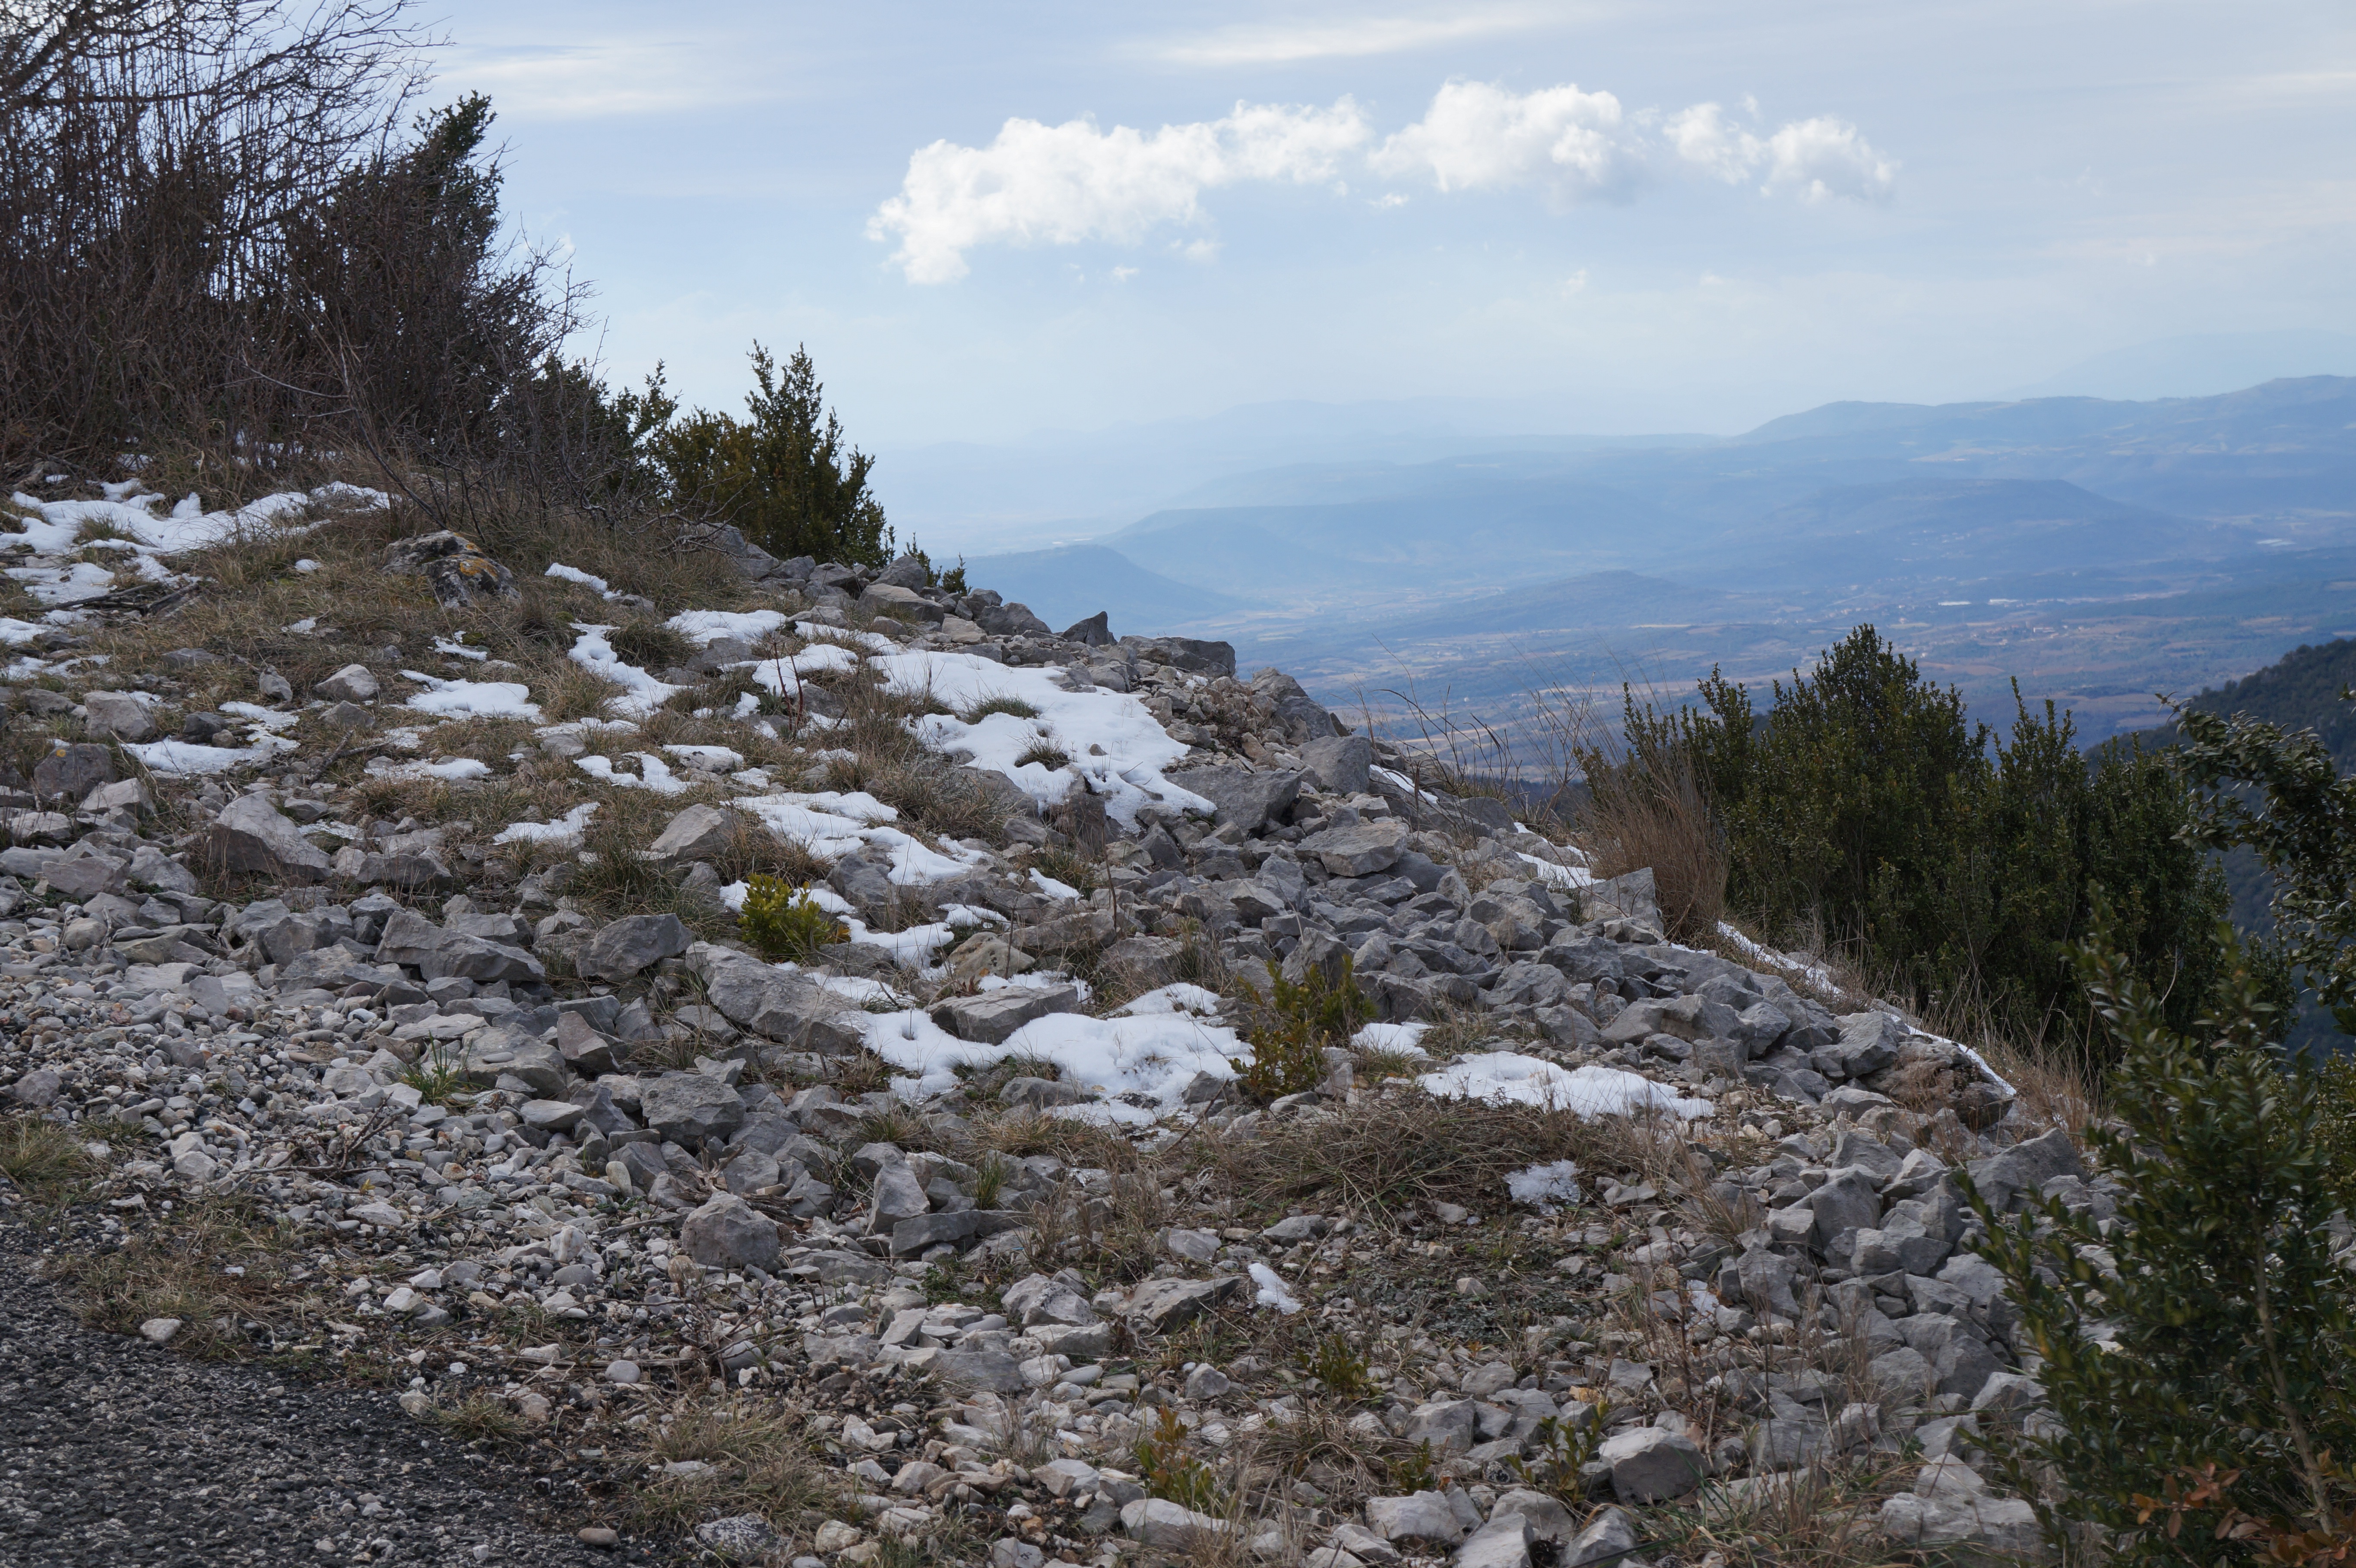
landscape, nature, wilderness, walking, mountain, snow, winter, hiking, trail, adventure, mountain range, weather, ridge, summit, south, geology, backpacking, plateau, fell, roche, landform, south of france, mountain pass, mountainous landforms, geological phenomenon